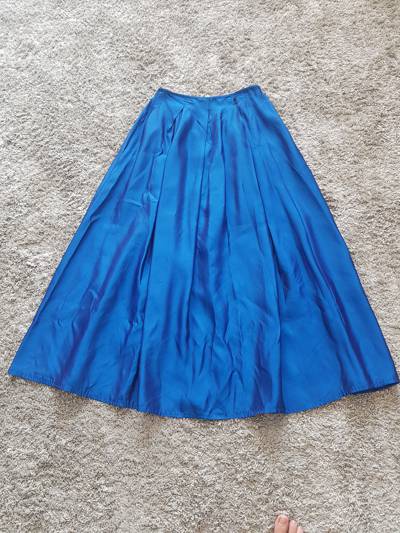
Waste category: clothes